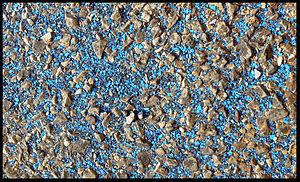
Ecailles de peintures antifouling (toxique) laissées par le décapage d'une coque de voilier avant remise en peinture laissées sur le sol, dans une zone qui est sous l'eau lors des grandes marées. Photo prise en France, dans le Département du Morbihan sur le bord de la rivière d'Auray.
Un antifouling, peinture antifouling, peinture antisalissure ou peinture antisouillure est une peinture contenant des biocides destinée à empêcher les organismes aquatiques de se fixer sur la coque des navires ou sur d'autres objets immergés, comme les hydroliennes.